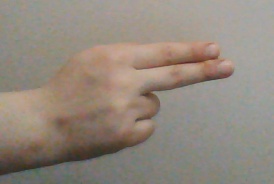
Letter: ain